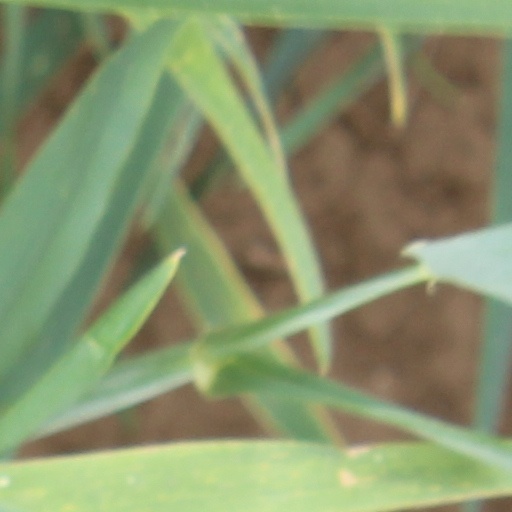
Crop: wheat